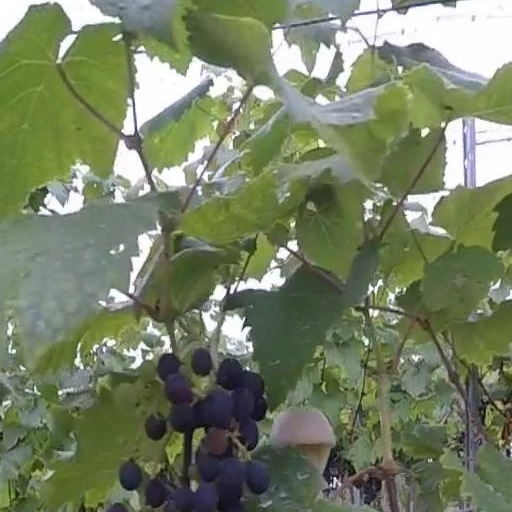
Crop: grape